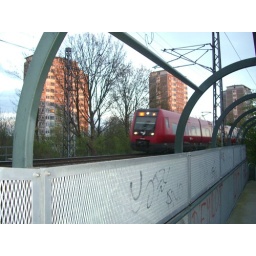
Picture taken on bridge over the street, next to railroad bridge - train going by